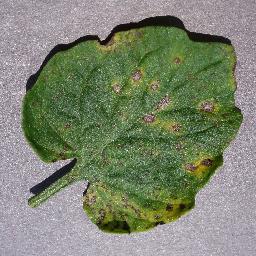
Label: Tomato___Septoria_leaf_spot